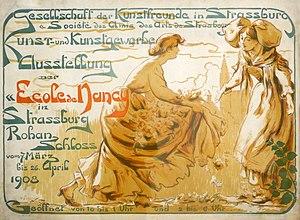
Victor Prouvé. Exposition d'art décoratif de l'Ecole de Nancy à Strasbourg (Palais Rohan, du 7 mars au 26 avril 1908). Lithographie en couleurs. Exposition Laboratoire d'Europe Strasbourg, 1880-1930 au Musée d'art moderne et contemporain de Strasbourg.
L'école de Nancy, Alliance provinciale des industries d'art est le fer de lance de l'Art nouveau en France, dont l'inspiration essentielle est à chercher dans les formes végétales : ginkgo, ombelle, berce du Caucase, nénuphar, chardon ou encore cucurbitacée ; et animales, comme les libellules. Cette alliance s'appuie sur une recherche d'utilisation poussée dans la verrerie, la ferronnerie, l'acier, le bois, pour mettre le beau dans les mains de tous et ainsi faire entrer l'art dans les foyers.